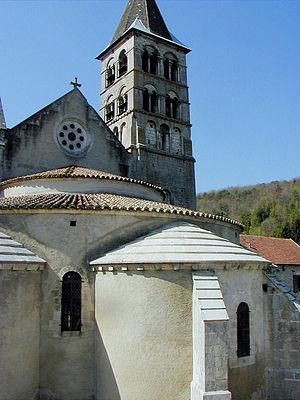
Vignory - Eglise Saint-Etienne - Chevet
L'église Saint-Étienne de Vignory est une église médiévale située dans le département français de la Haute-Marne. Elle a été construite en limite de la ville médiévale, près de la source miraculeuse Saint-Crépin.
L'architecture romane est le premier grand style créé au Moyen Âge en Europe après le déclin de la civilisation gréco-romaine. Son développement est pleinement établi vers 1060 mais les premiers signes de mutation sont différents suivant les régions et il n'y a pas de consensus sur une date des débuts qui vont du VIᵉ au XIᵉ siècle. L'architecture gothique est le style qui lui succède progressivement à partir du XIIe siècle.Le dynamisme monastique, de profondes aspirations religieuses et morales, la spiritualité des routes de pèlerinages dans une Europe rendue à la paix président à la naissance de l'art roman et contribuent à en faire un style vraiment neuf et doué d'une profonde originalité. La volonté de libérer l'Église de la tutelle de pouvoirs séculiers, les croisades, la reconquête chrétienne en Espagne avec l'effondrement du califat de Cordoue, la disparition du mécénat royal ou princier font de l'art roman l'art de toute la chrétienté médiévale.